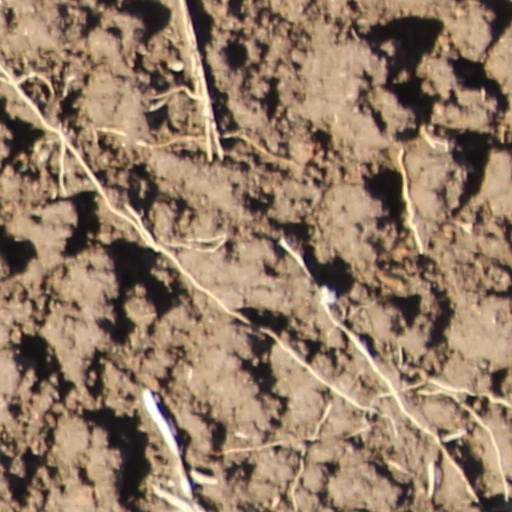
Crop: wheat